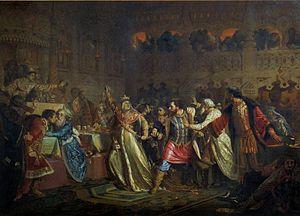
Vassili II, dit Vassili l'Aveugle, fut grand-prince de Moscou de 1425 à 1462 ; son règne fut marqué par la plus importante guerre civile de la Russie médiévale.
Vassili Iourévitch, dit le Louche ou le Loucheur, est un riourikide qui fut grand prince usurpateur de Moscou en 1435.